Ming dynasty literature

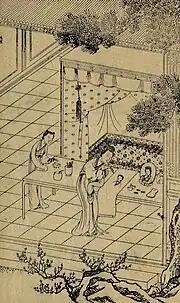
"The Peony Pavilion" by Tang Xianzu. Illustration from an edition dating from the Wanli era (1572–1620).

During the Yuan dynasty, writers enjoyed a certain level of freedom due to the Mongols' lack of interest in literary affairs, but with the establishment of the Ming dynasty in 1368, this changed drastically. The new Hongwu Emperor implemented a policy of terror against his enemies, particularly scholars. Scholars were now forbidden from refusing to serve the imperial power, under penalty of death. This policy also affected scholars who were part of his entourage, such as Liu Ji (1311–1375), who was dismissed, and Song Lian, who was banished. Song Lian edited the official "History of Yuan", reducing literature to writings inspired by the study of the Classics. The most notable case was that of Gao Qi, a poet from Suzhou who was sentenced to death in 1374. This led to the disappearance of a whole generation of artists and writers from Suzhou. The Hongwu Emperor implemented an educational policy based on the Confucian classics and the Four Books, interpreting Confucian morality and virtues in a strict and orthodox manner. Scholars were expected to show strict obedience to the sovereign. The intellectuals of Suzhou, a city that had long been under the control of the Hongwu Emperor's rival Zhang Shicheng, posed a threat to this policy of strict obedience. As a result, writers began to practice self-censorship. For example, Qu You initially only distributed his collection of stories, "New Stories After Snuffing the Lamp", in manuscript form to a restricted circle. It was not until around 1400 that the work was finally printed, but it was banned in 1442 due to its veiled criticism of the Ming dynasty and Confucian values. The printing of books facilitated their circulation, which caught the attention of the Ming government and led to increased censorship. In 1442, the director of the Imperial University, Li Shimian, requested a ban on certain writings, including Qu You's collection, which he had discovered in the hands of his students. He also requested sanctions against those who printed or sold the work. At the time, there were no laws in place to regulate these professions or this type of work. It was not until a revised edition of the Qing code in 1740 that measures were put in place against printed works of pornographic fiction and those involved in their production and distribution.